Kay Granger

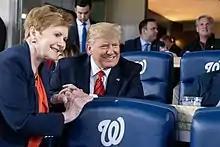
Granger with President Donald Trump at Game 5 of the 2019 World Series

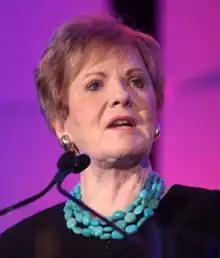
Kay Granger speaking at the 2015 Lincoln Day Dinner.

Granger was first elected to Congress in 1996. She is a Republican. After U.S. Representative Pete Geren announced he would retire in 1996, both the Democratic and Republican parties worked to recruit Granger to run for his seat. Granger represented Texas's 12th congressional district from 1997 to 2025.